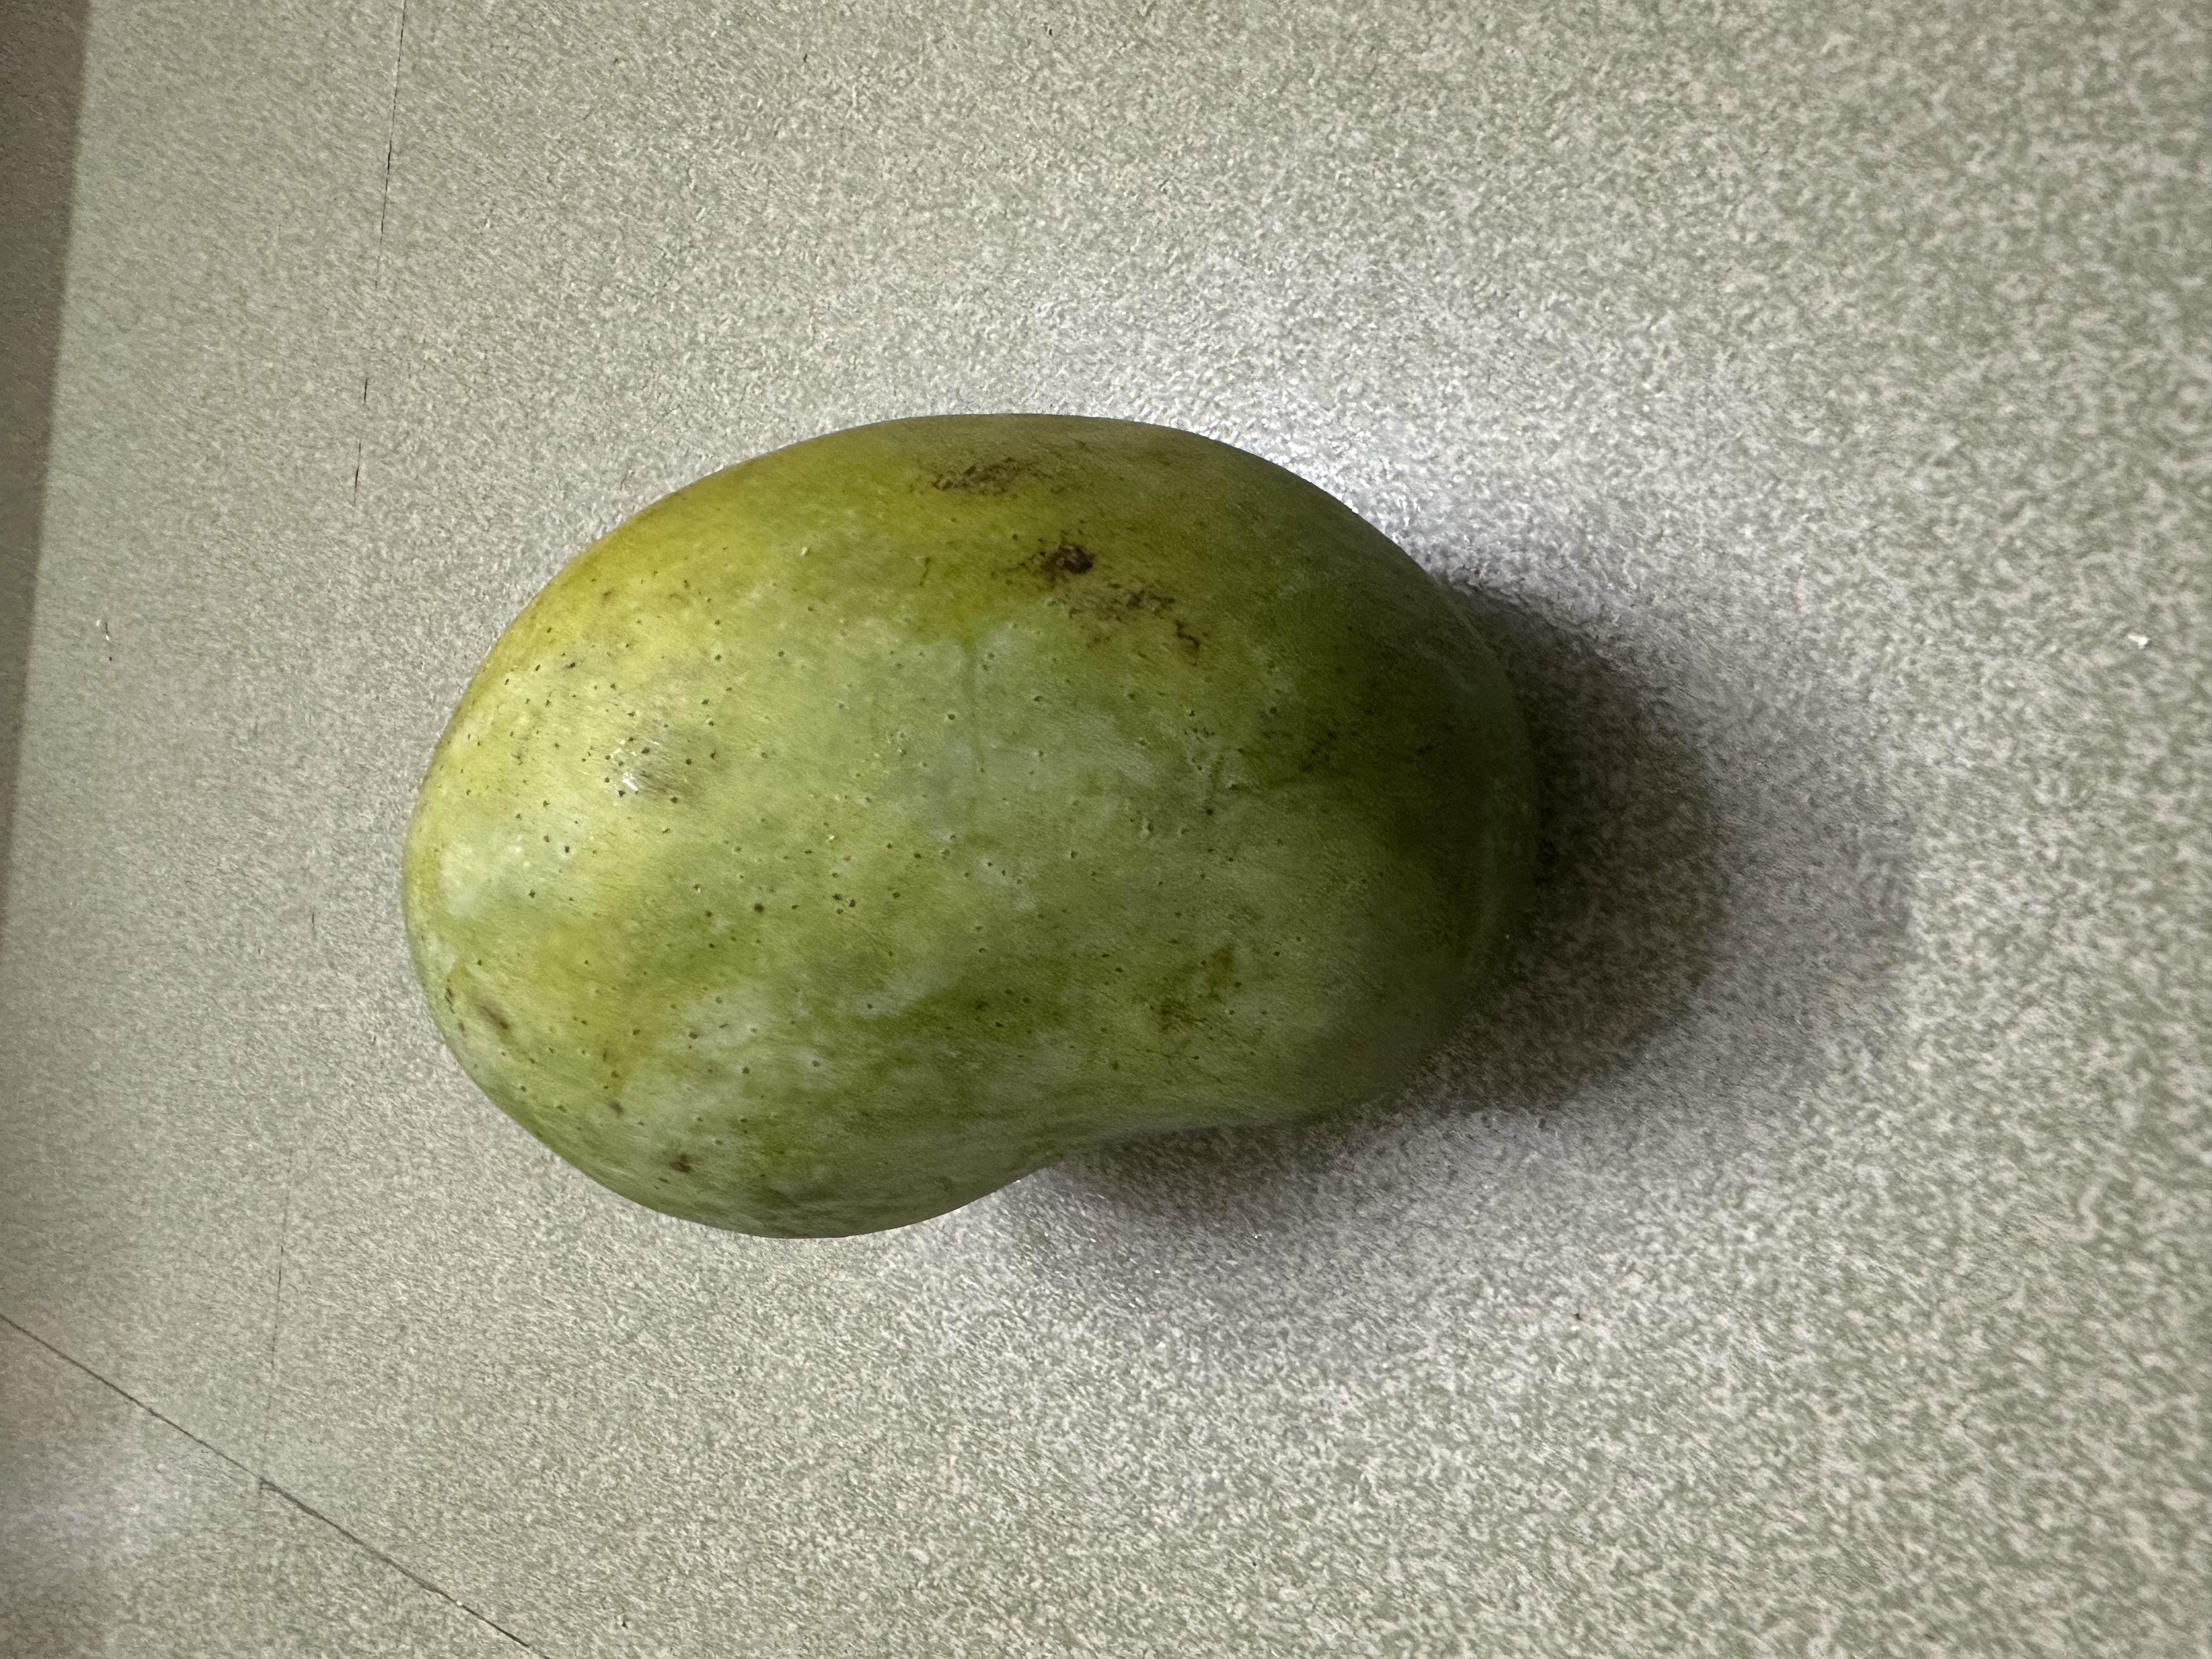
Mango variety: Fazlee